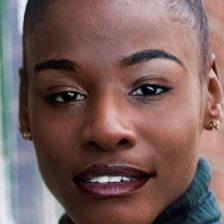
Label: faces